Peace Breaker (film)

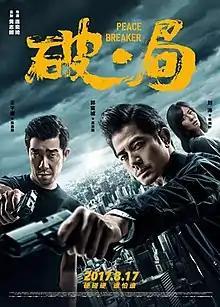
Film poster

Peace Breaker is a 2017 Chinese action thriller film directed by Lien Yi-chi and written by David Lin and Johnny Yu, and starring Aaron Kwok, Wang Qianyuan, Liu Tao, Yu Ailei, Feng Jiayi, and Zheng Kai. It is a remake of Kim Seong-hun's "A Hard Day". The film premiered in China on 17 August 2017.